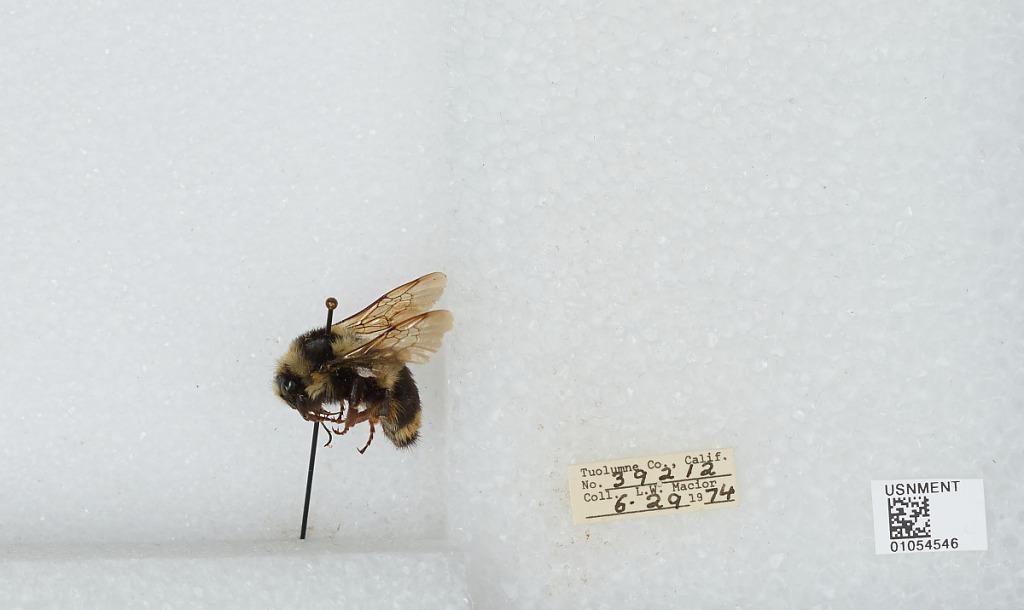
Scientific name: Bombus bifarius nearcticus
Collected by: L. Macior
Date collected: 1974-6-29
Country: United States
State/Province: California
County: Tuolumne
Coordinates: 38.02, -119.93